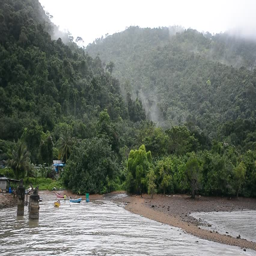
view of the hills taken off the ferry in the rainy season